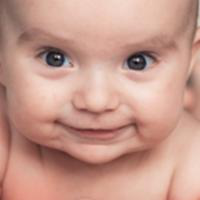
Age group: age 01-10